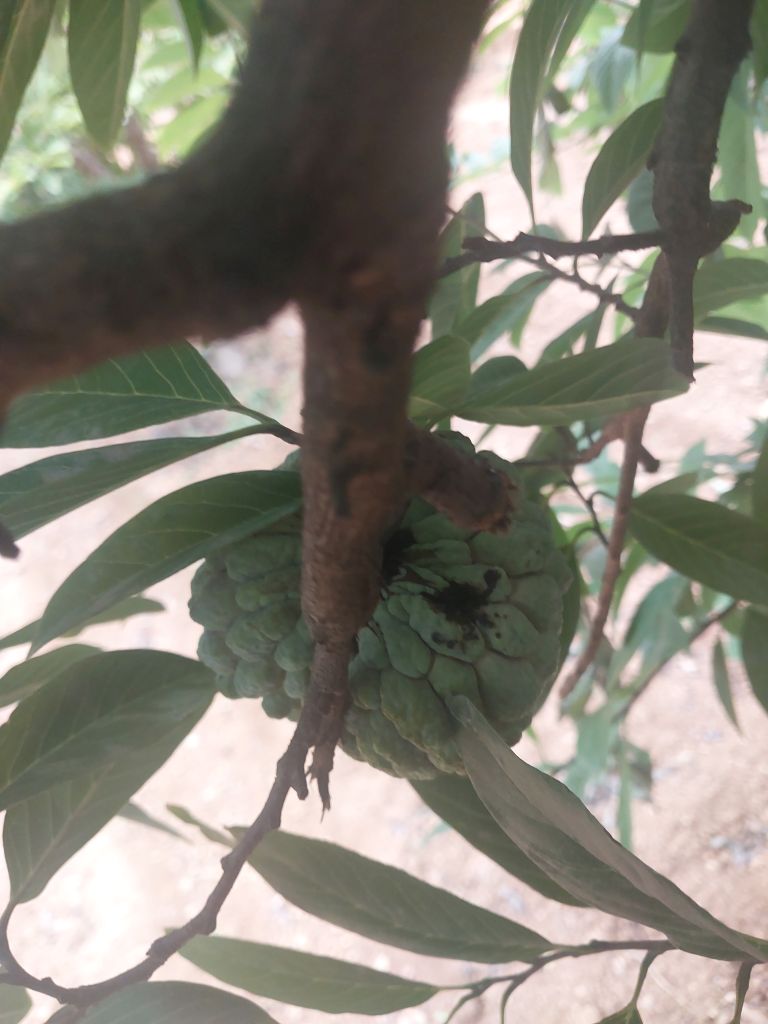
Disease label: Athracnose